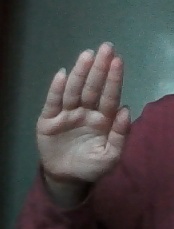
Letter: seen